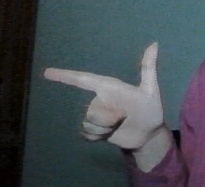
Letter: yaa